Damage to infrastructure in the 2010 Haiti earthquake

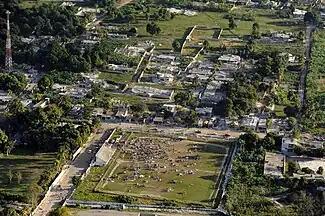
Collapsed buildings in Port-au-Prince

Damage to infrastructure in the 2010 Haiti earthquake was extensive and affected areas included Port-au-Prince, Petit-Goâve, Léogâne, Jacmel and other settlements in southwestern Haiti. In February Prime Minister Jean-Max Bellerive estimated that 250,000 residences and 30,000 commercial buildings had collapsed or were severely damaged. The deputy mayor of Léogâne, which was at the epicenter of the earthquake, reported that 90% percent of the buildings in that city had been destroyed and Léogâne had "to be totally rebuilt." Many notable landmark buildings were significantly damaged or destroyed, including the Presidential Palace, the National Assembly building, the Port-au-Prince Cathedral, and the main jail. The Ministry of Education estimated that half the nation's 15,000 primary schools and 1,500 secondary schools were severely damaged, cracked or destroyed. In addition, the three main universities in Port-au-Prince were also severely damaged. Other affected infrastructure included telephone networks, radio station, factories, and museums. Poor infrastructure before the earthquake only made the aftermath worse. It would take half a day to make a trip of a few miles. The roads would also crisscross haphazardly due to disorganized construction.